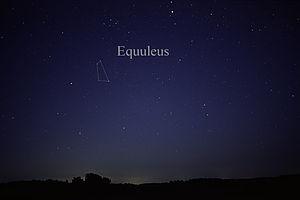
Le Petit Cheval est une constellation de l’hémisphère nord, la plus petite de cet hémisphère. Seule la Croix du Sud dans l’hémisphère sud est moins étendue.